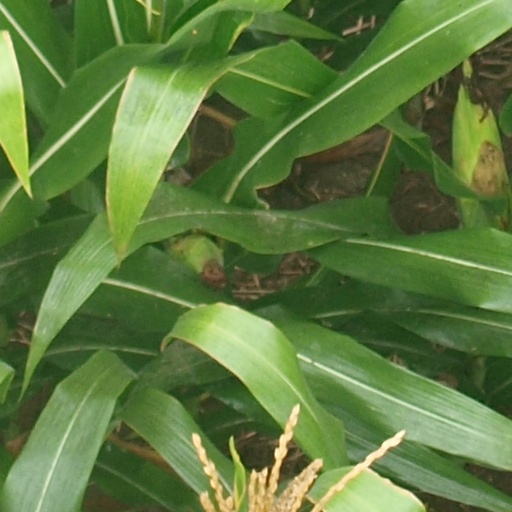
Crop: maize; corn